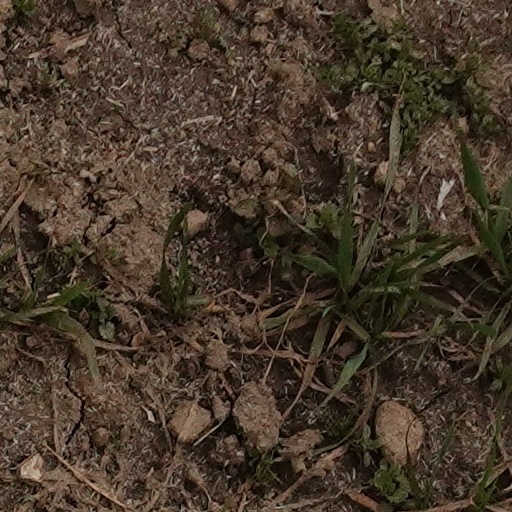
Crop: wheat